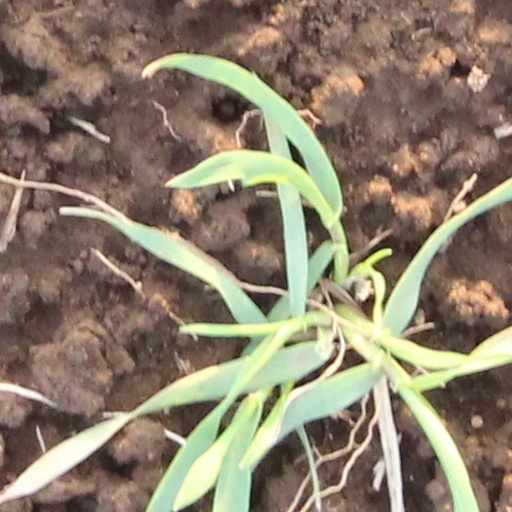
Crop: wheat